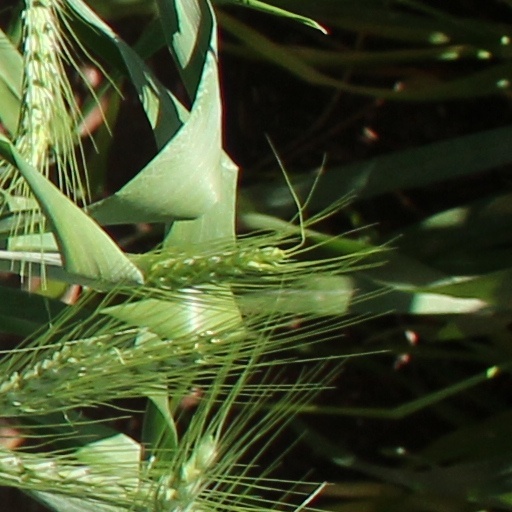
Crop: wheat